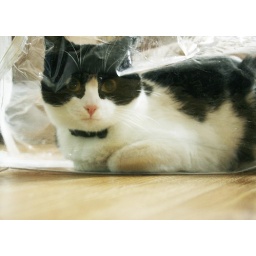
cat in the bag